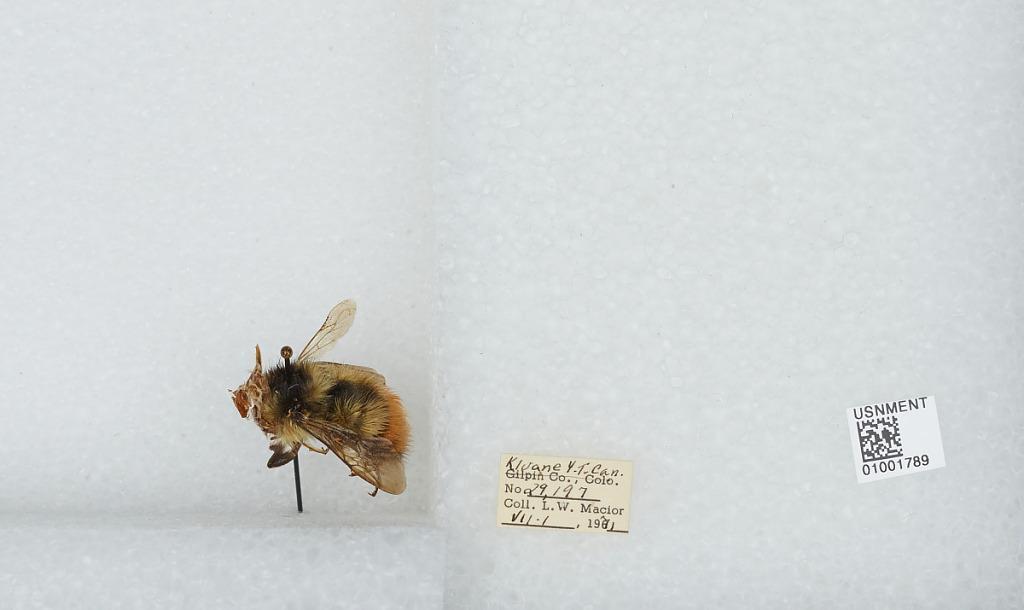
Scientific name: Bombus (Pyrobombus) flavifrons Cresson
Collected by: L. Macior
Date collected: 1971-7-1
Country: Canada
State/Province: Yukon Territory
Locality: Kluane
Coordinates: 60.75, -139.5